Commercial fishing

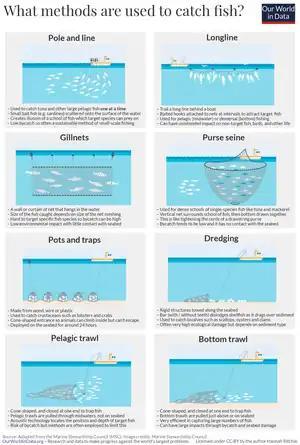
Major fishing techniques. Bottom trawling is destructive.

Commercial fishing uses many different methods to effectively catch a large variety of species including the use of pole and line, trolling with multiple lines, trawling with large nets such as seine-netting, and traps or pots. Sustainability of fisheries is improved by using specific equipment that eliminates or minimizes catching non-targeted species.